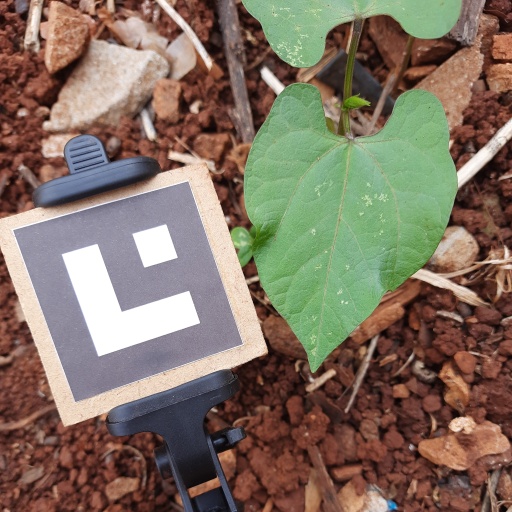
Observations: wavy surface, no eating holes, under shade